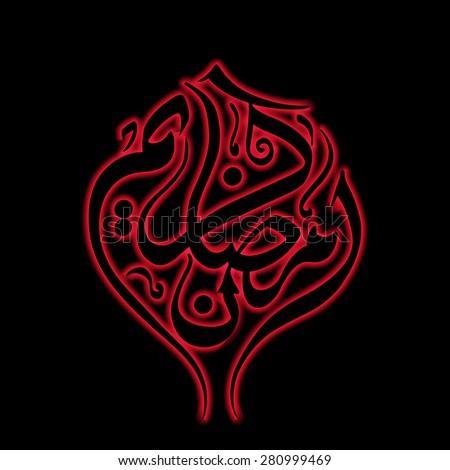
illustration of month with intricate calligraphy for the celebration of community festival .